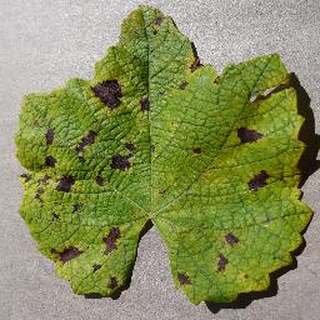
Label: grape_leaf_blight